Koutsovendis

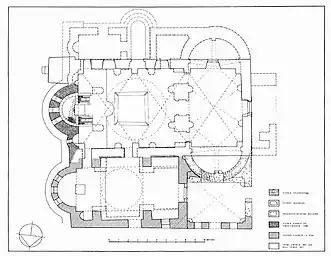

Just north of the village (at 35.27439, 33.41835) is the Monastery of Saint John Chrysostomos or Agios Ioannis Chrysostomos (Άγιος Ιωάννης Χρυσόστομος). It is also known as Hagios Chrysostomos. The monastery was founded about 1070 by the monk George from the Levant. The monastery is known for its murals, which are currently whitewashed over and covered in white paper as the area is in a Turkish militarized zone and has been since 1974. The church is now inaccessible. The monastery consists of two churches that connected with a shared wall. Headquarters for the monastery are presently located in Nicosia due to the Turkish occupation.